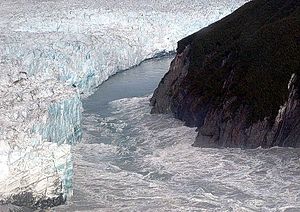
Jøkelløb
Jøkelløb fra Hubbardgletsjeren i 2002
Jøkelløb er en pludselig og ofte katastrofal oversvømmelse fra en gletsjer. Årsagen til den type af oversvømmelse sker enten ved at en issø eller en dam der er blevet fyldt med smeltevand pludselig bliver tappet, eller at et vulkanudbrud under en gletsjer smelter store mængder af is, hvilket kan udløse de berygtede jøkelløb med meterhøje mure af fossende vand- og ismasser, der styrter ned over skråninger og ødelægger alt på deres vej.